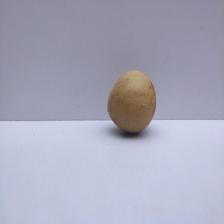
Size: Medium